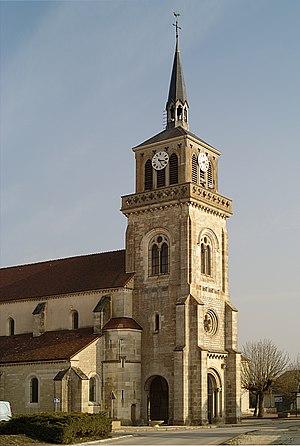
Église paroissiale de la Nativité, Esbarres (Côte d'Or, Bourgogne, France) Català: Església parroquial de la Nativitat, Esbarres (Costa d'Or, Borgonya, França) Español: Iglesia parroquial de la Natividad, Esbarres (Côte d'Or, Borgoña, Francia) This building is inscrit au titre des Monuments Historiques. It is indexed in the Base Mérimée, a database of architectural heritage maintained by the French Ministry of Culture,
Cet article recense une partie des monuments historiques de la Côte-d'Or, en France.
Esbarres est une commune française située dans le canton de brazey-en-Plaine du département de la Côte-d'Or en région Bourgogne-Franche-Comté.